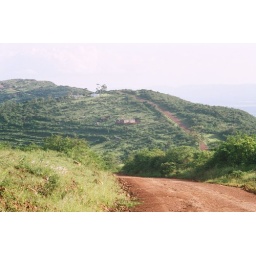
lovely red dirt road, following the ridge of the mountains. in the distance is lowland, not the ocean as we often thought.